The Lowry

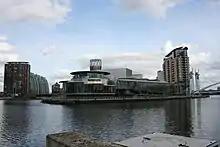
The Lowry's waterfront setting

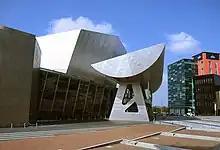
Side view of the main entrance

The complex was designed by Michael Wilford with structural engineer Buro Happold and constructed by Bovis Construction. Groundbreaking took place on 19 June 1997. The Lowry is built on a triangular site at the end of Pier 8 and has a triangular plan. A promenade encircling the building provides views of the Manchester Ship Canal, MediaCityUK and the Salford Quays developments.